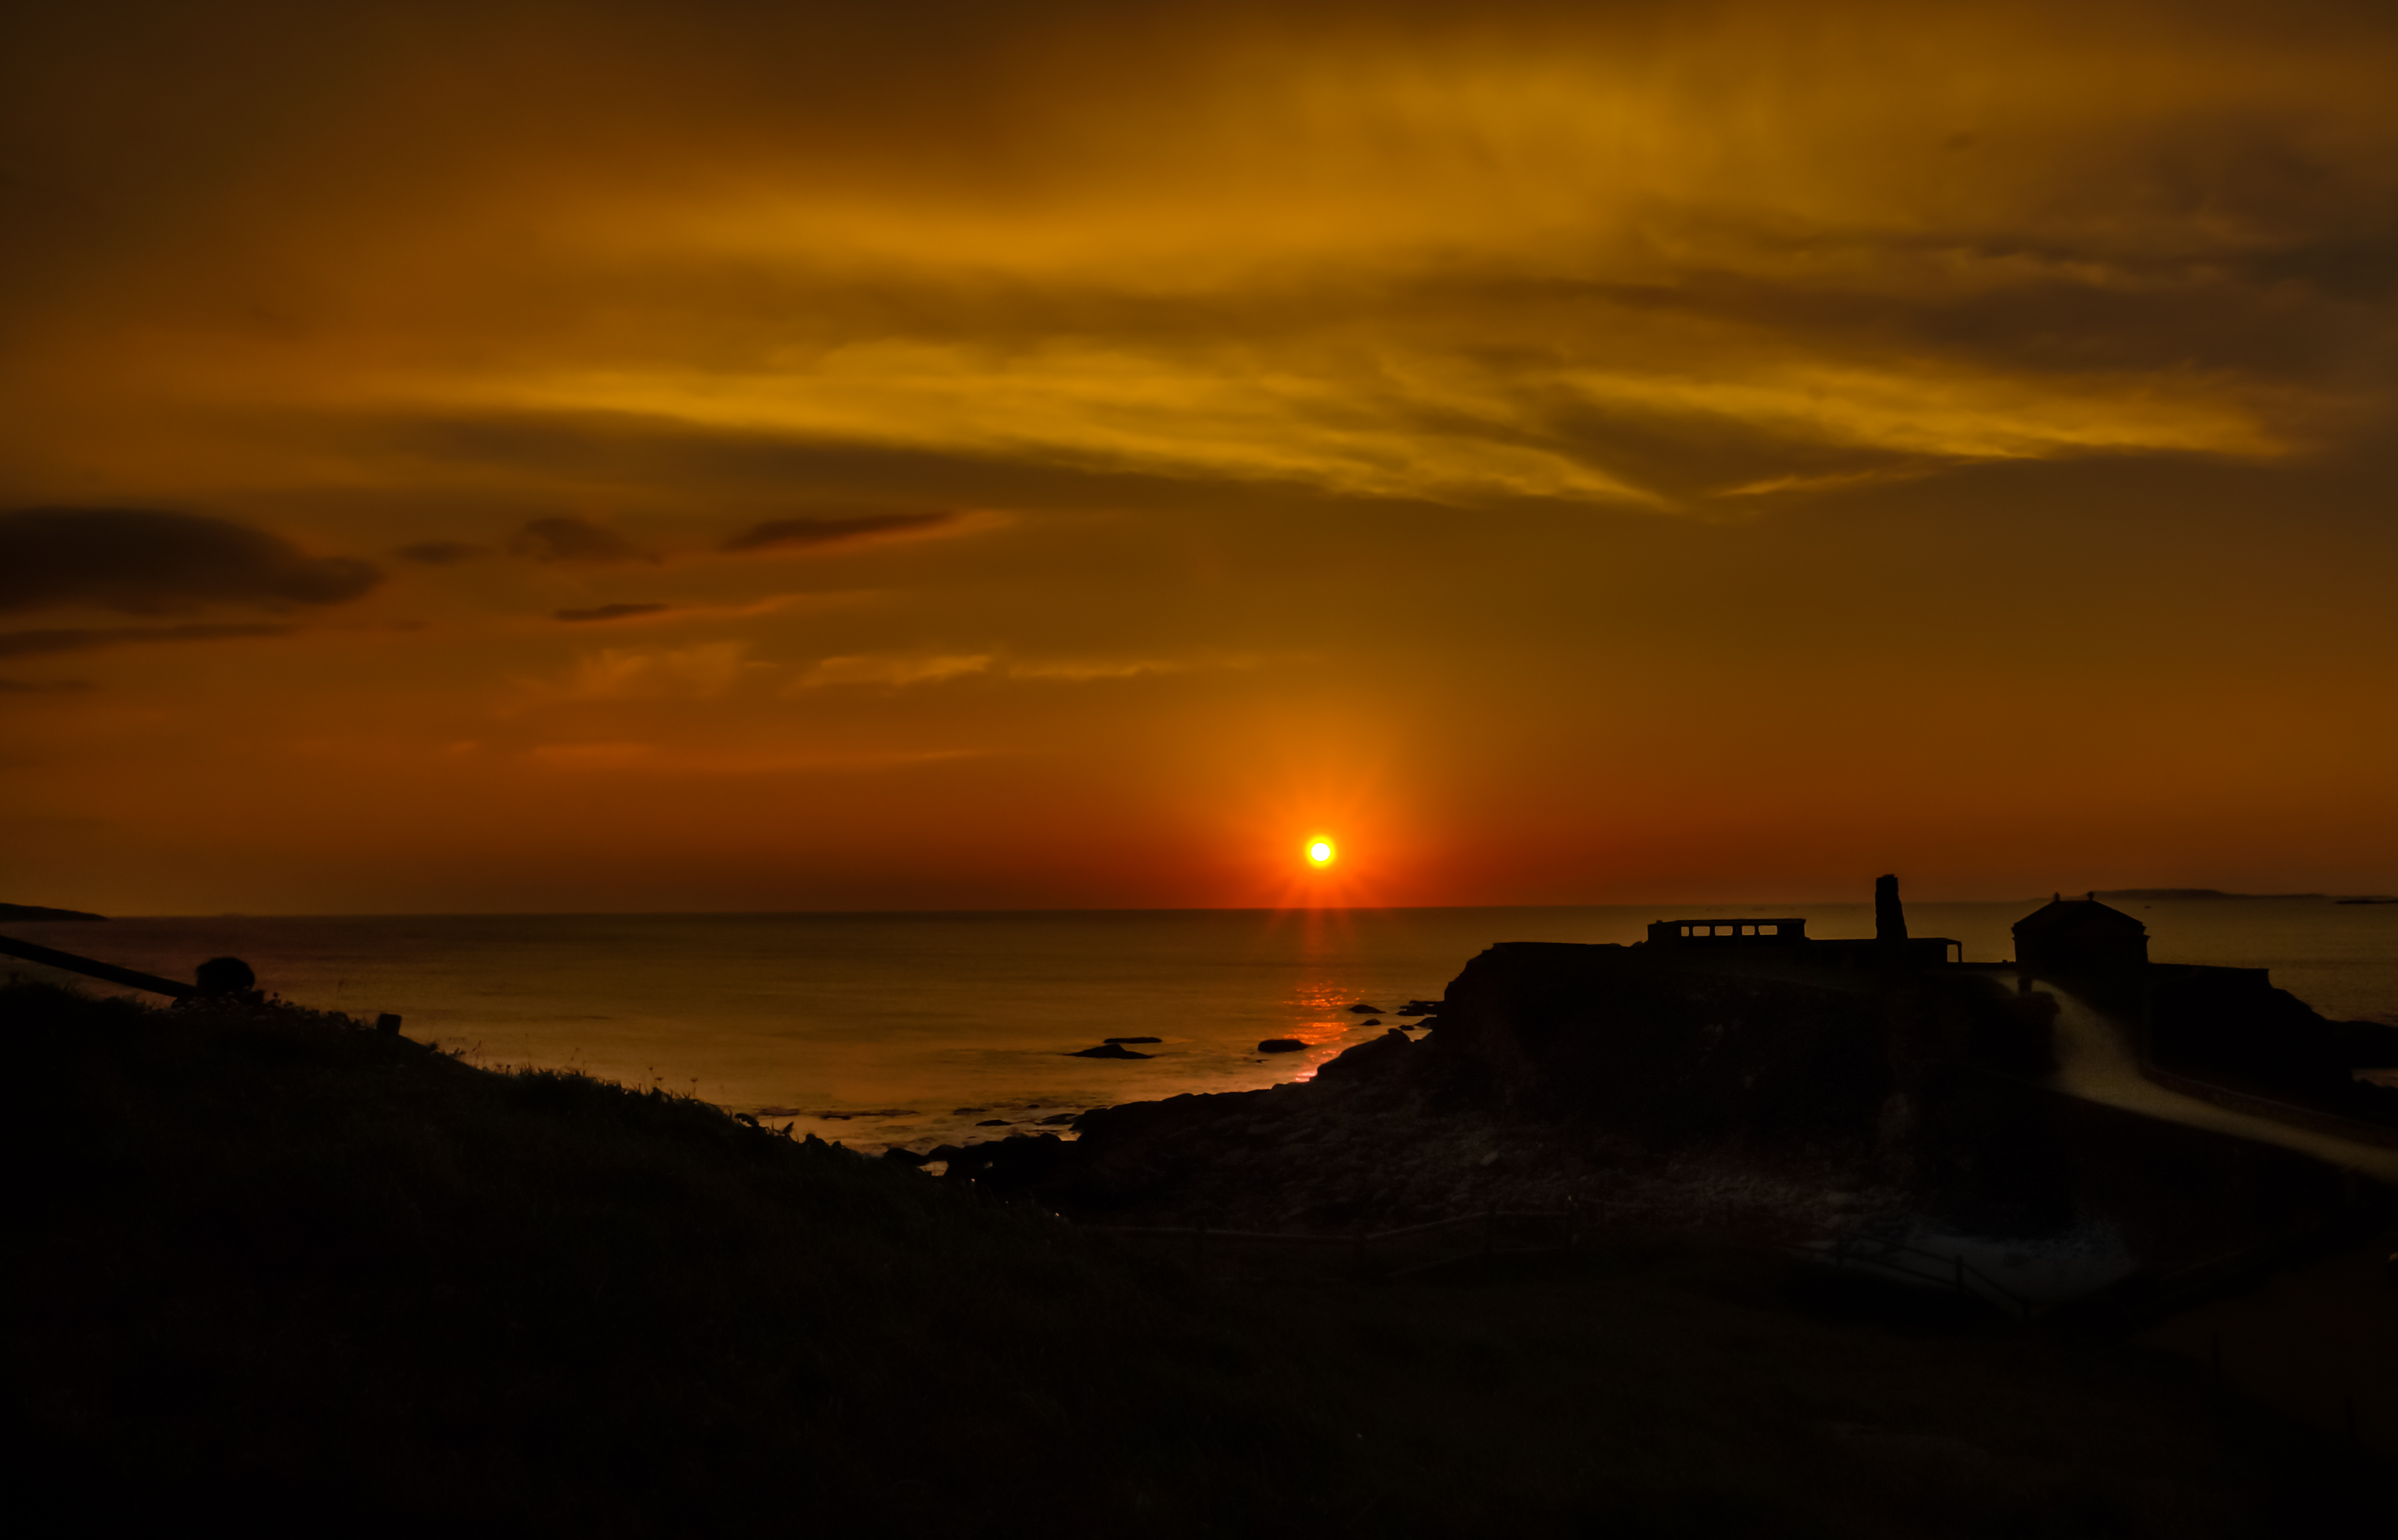
beach, landscape, sea, coast, ocean, horizon, cloud, sky, sun, sunrise, sunset, sunlight, morning, wave, dawn, atmosphere, photo, dusk, evening, bay, spain, puestadesol, galicia, pontevedra, paisajes, alanzada, ogrove, a77, espana, g, ggl1, gaby1, xovesphoto, sonya77, sony16105mm, gphoto, xelodegalicia, afterglow, gabrielcoru a, gabycoru a, red sky at morning